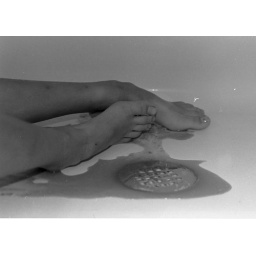
and the clear water was soon tainted by the crimson blood,spiraling down the drain...